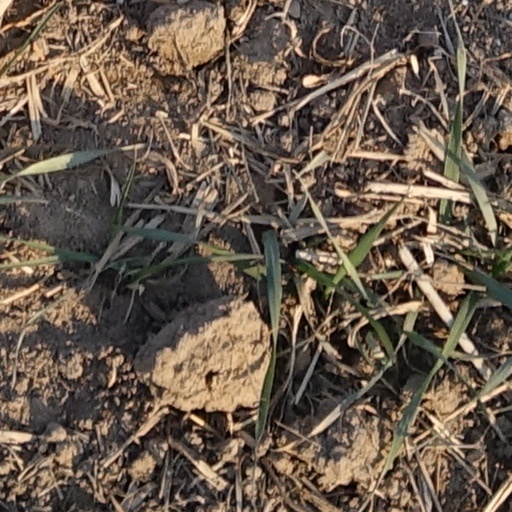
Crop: wheat